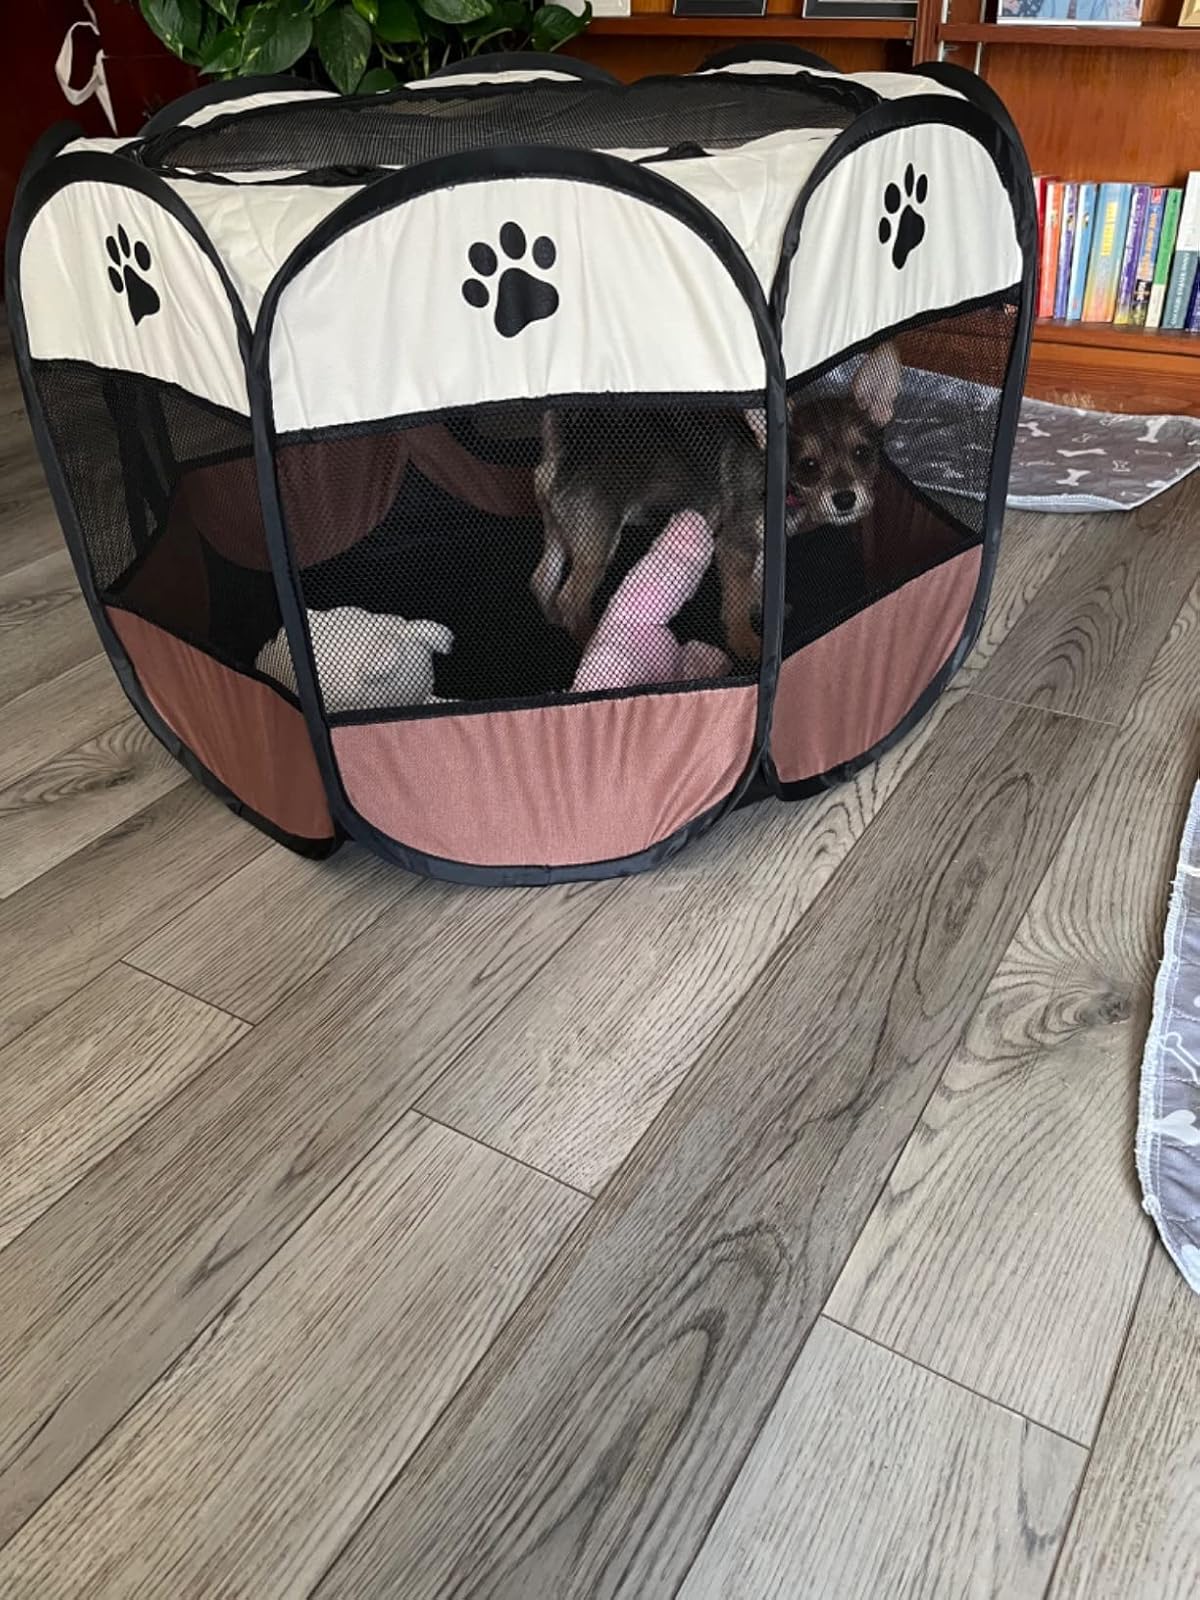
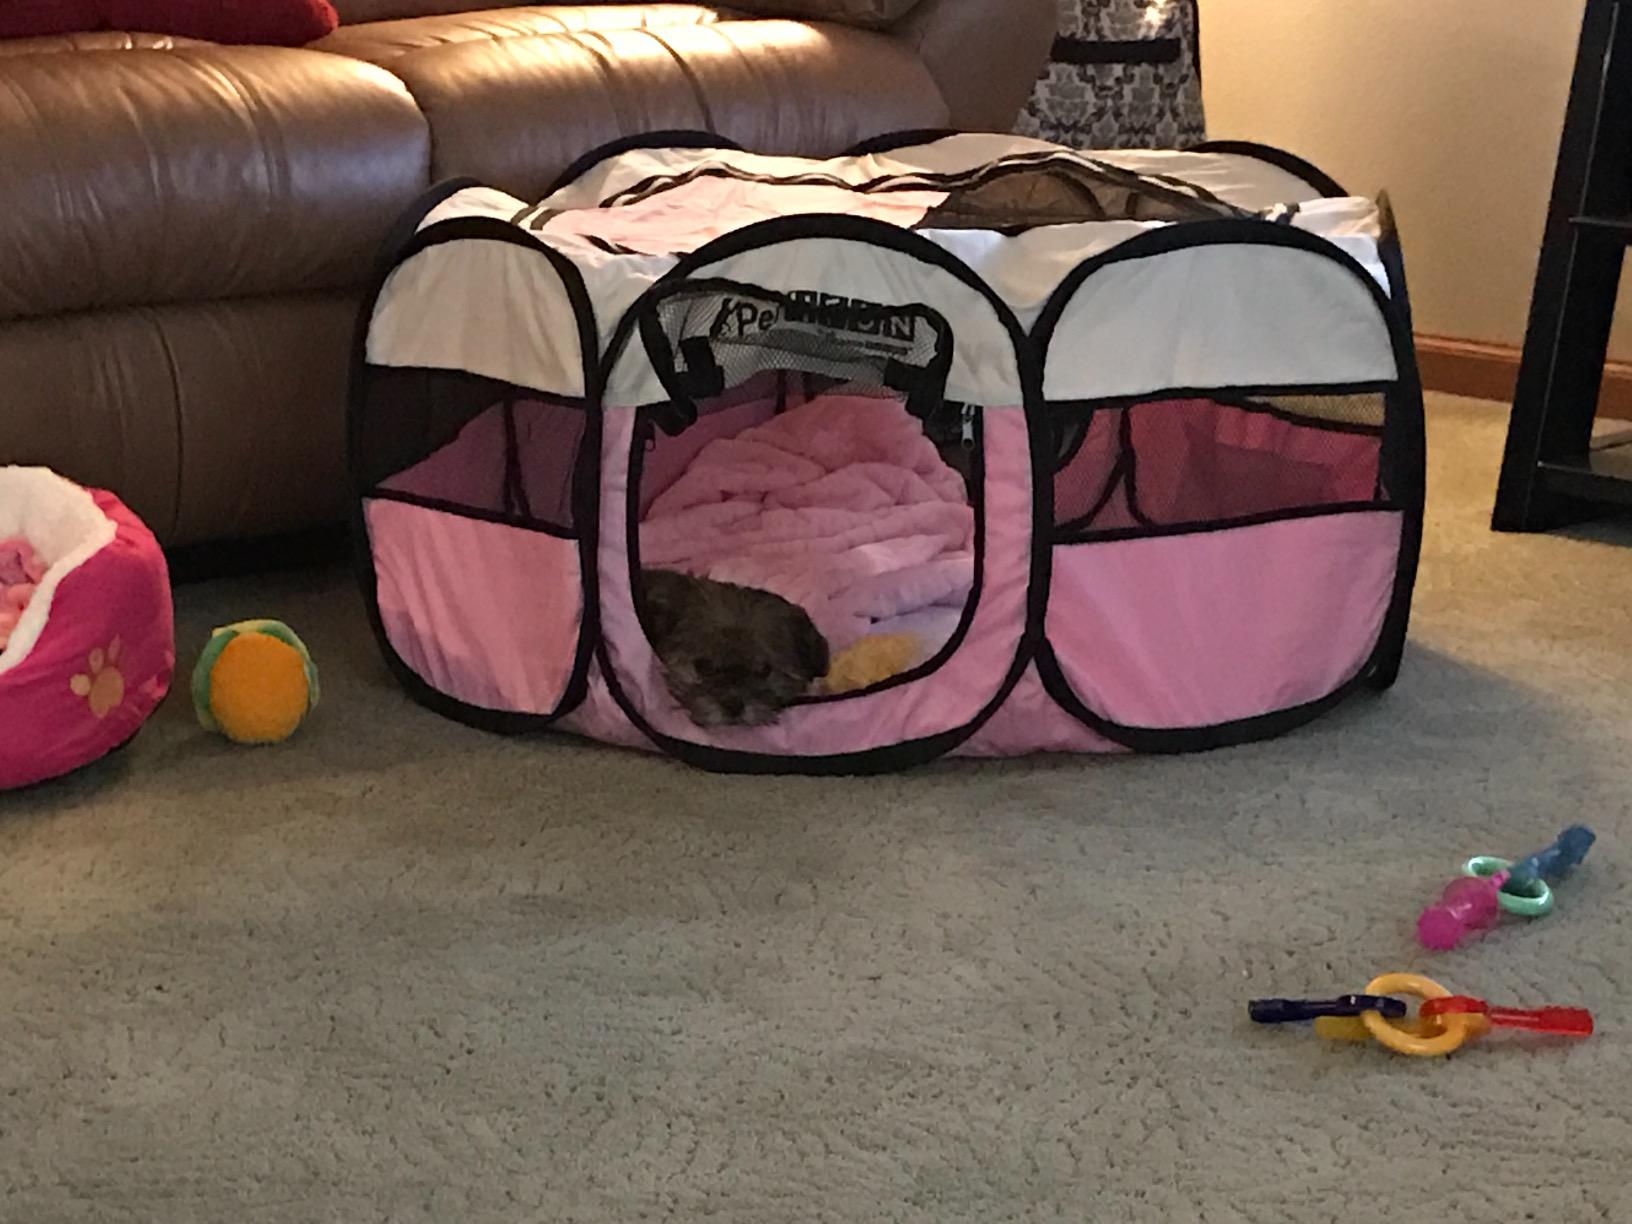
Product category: items_kennel
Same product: no